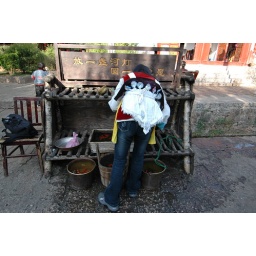
Lijiang in de ochtend. Verkoop van goudvisjes door een Naxi-meisje. .